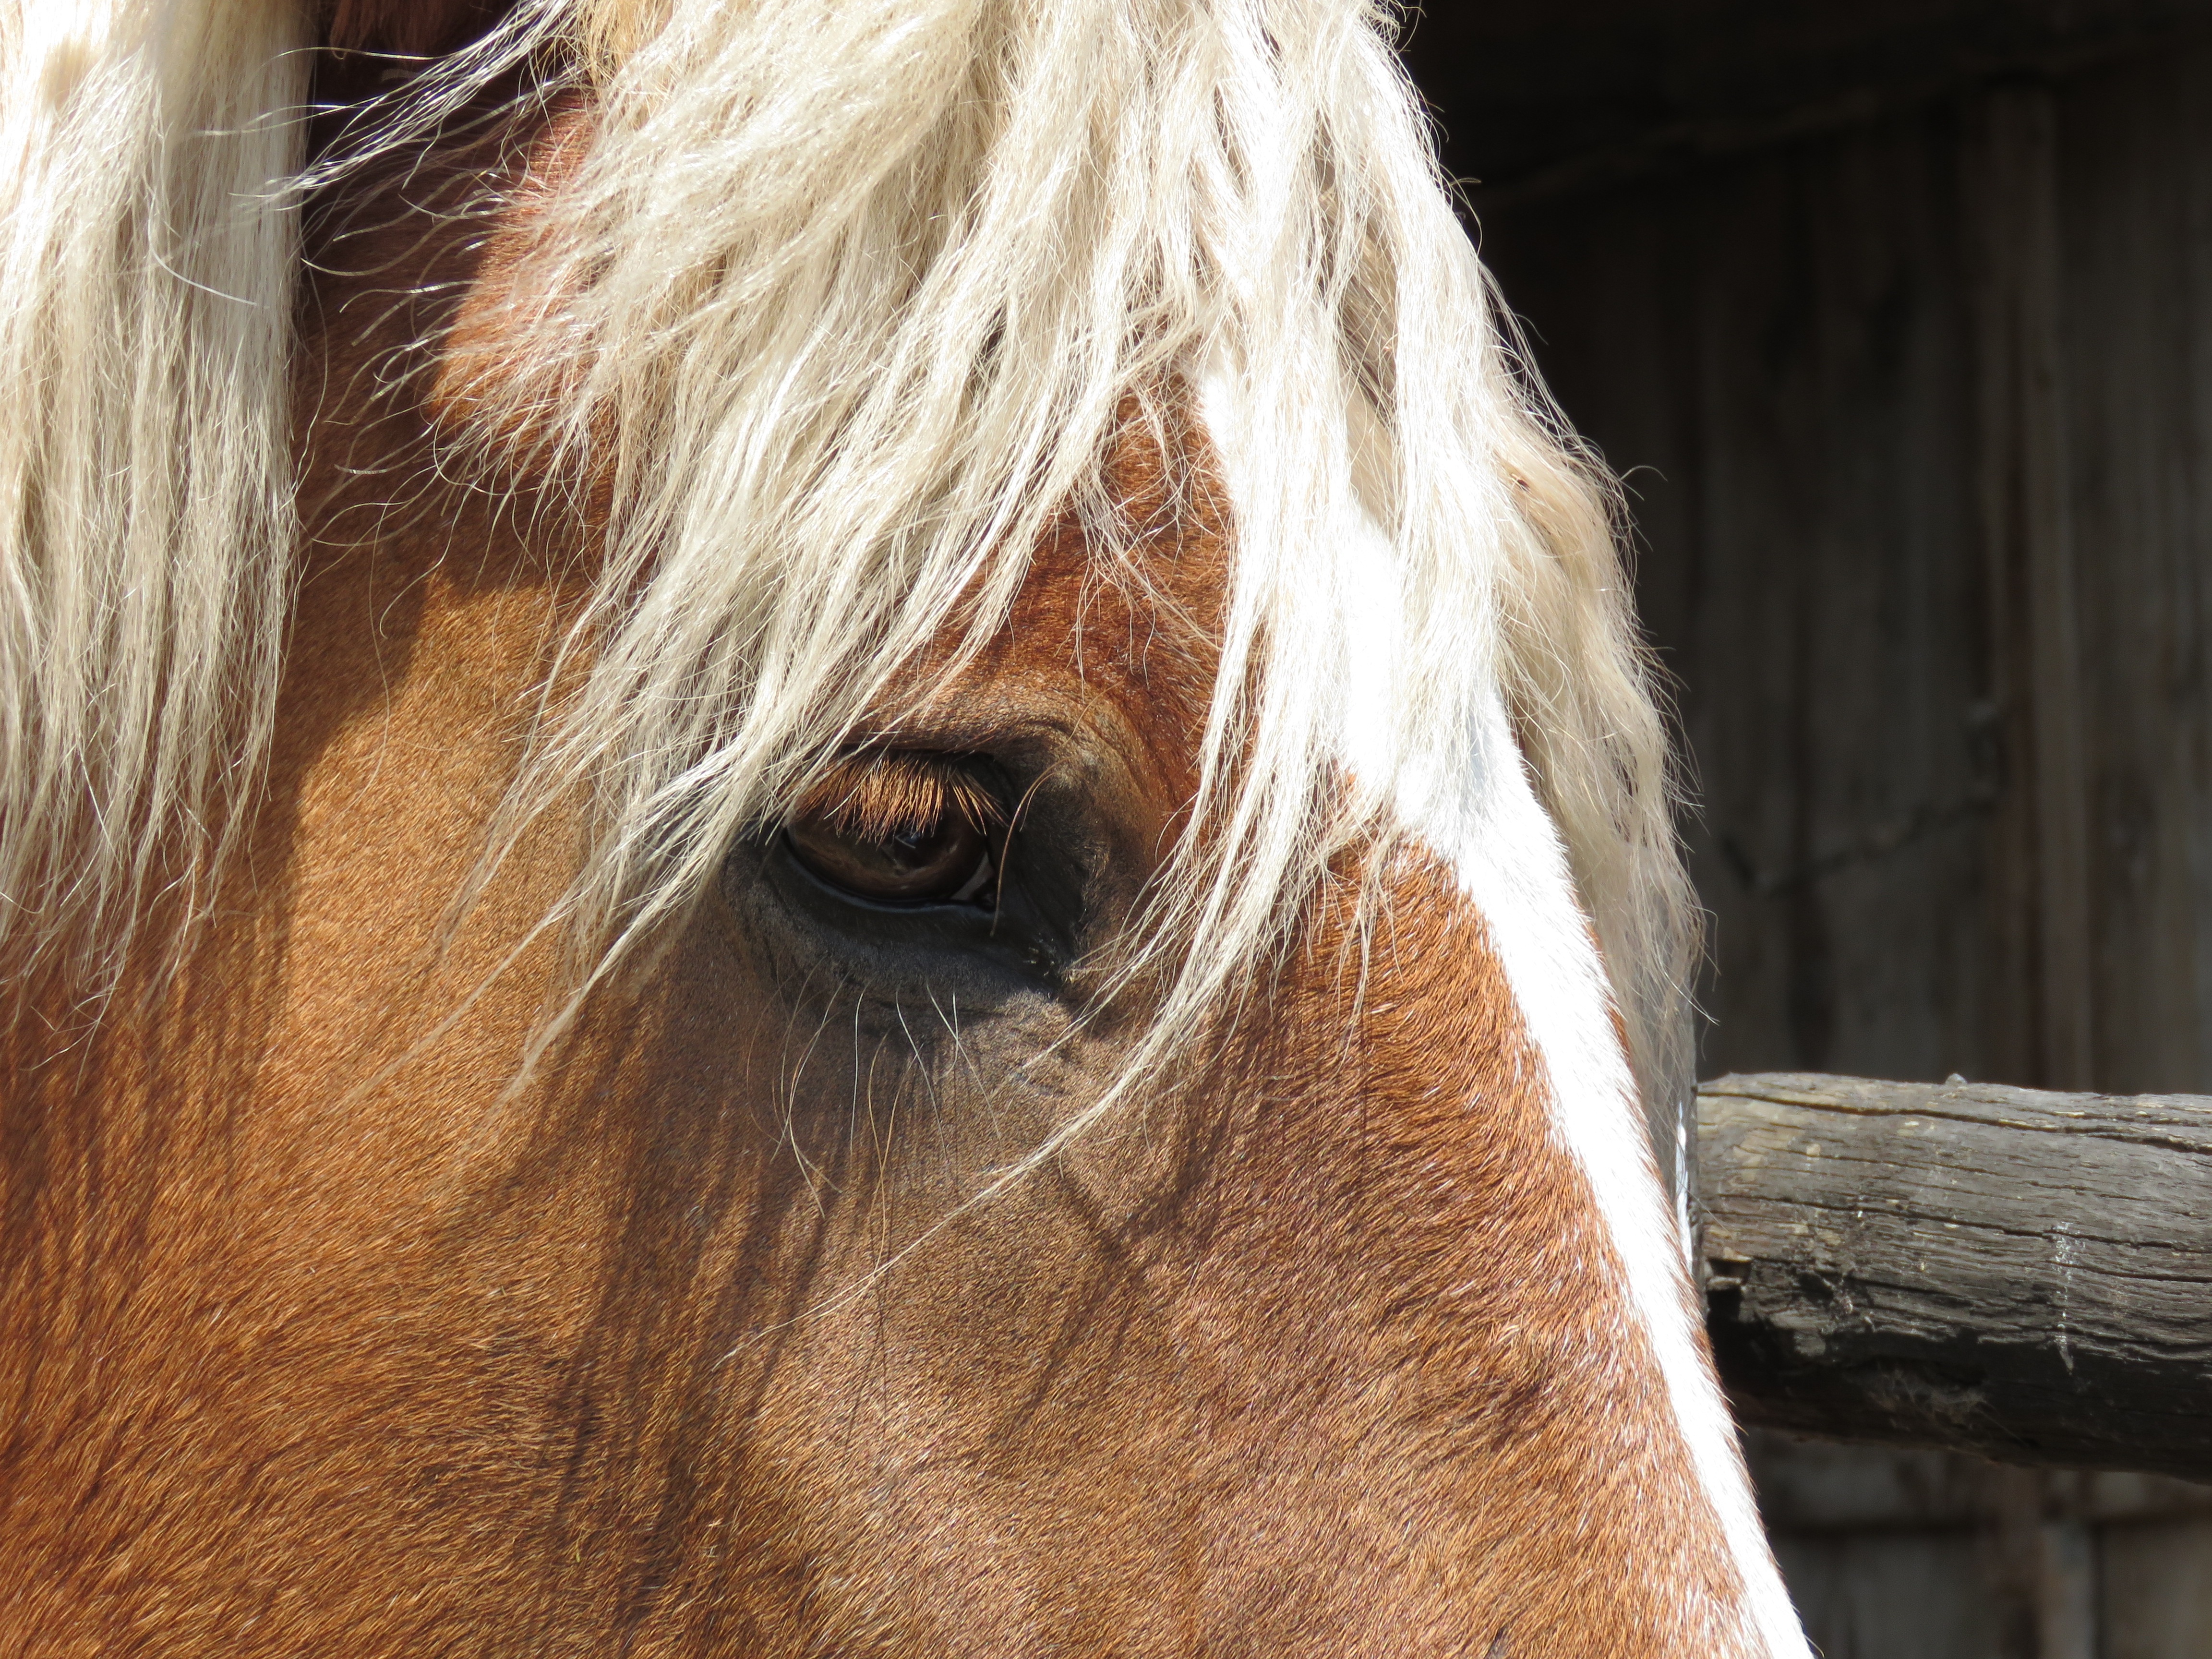
farm, horse, mammal, stallion, mane, fauna, close up, nose, eye, head, vertebrate, mare, domestic, horse head, horse like mammal, mustang horse